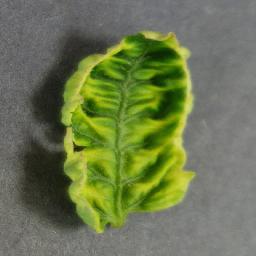
Label: Tomato___Tomato_Yellow_Leaf_Curl_Virus